List of people from Marseille

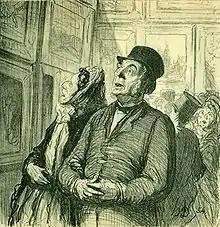
Honoré Daumier: "Sunday at the Museum"

See also Roman Catholic Archdiocese of Marseille.